Internal Macedonian Revolutionary Organization

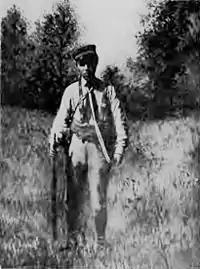
Arthur D. Howden Smith joined IMRO and later wrote the book "Fighting the Turk in the Balkans".

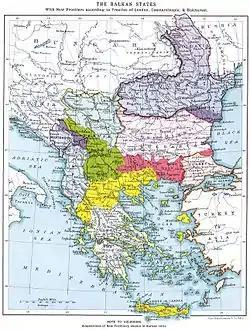
The partition of Macedonia and Adrianople Thrace in 1913

In April 1903, a group of young anarchists connected with SMARO, called "Gemidžiite" – graduates from the Bulgarian secondary school in Thessaloniki – launched a campaign of terror bombing in Thessaloniki with the aim to attract the attention of the Great Powers to Ottoman oppression in Macedonia and Eastern Thrace.